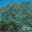
Label: maple_tree